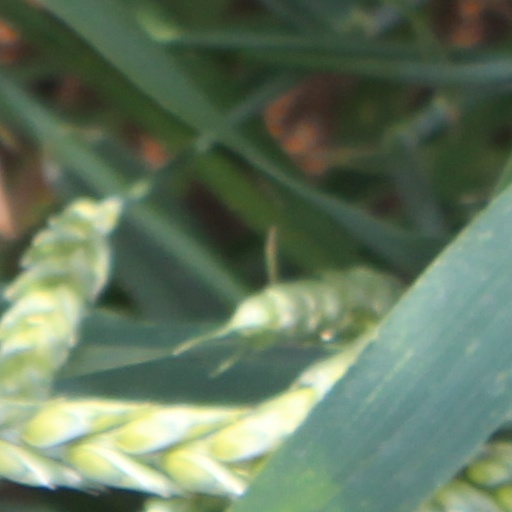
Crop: wheat